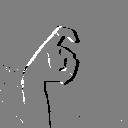
ASL letter: x